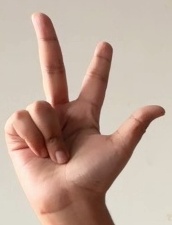
ASL sign: 3